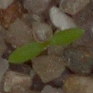
Label: common_chickweed